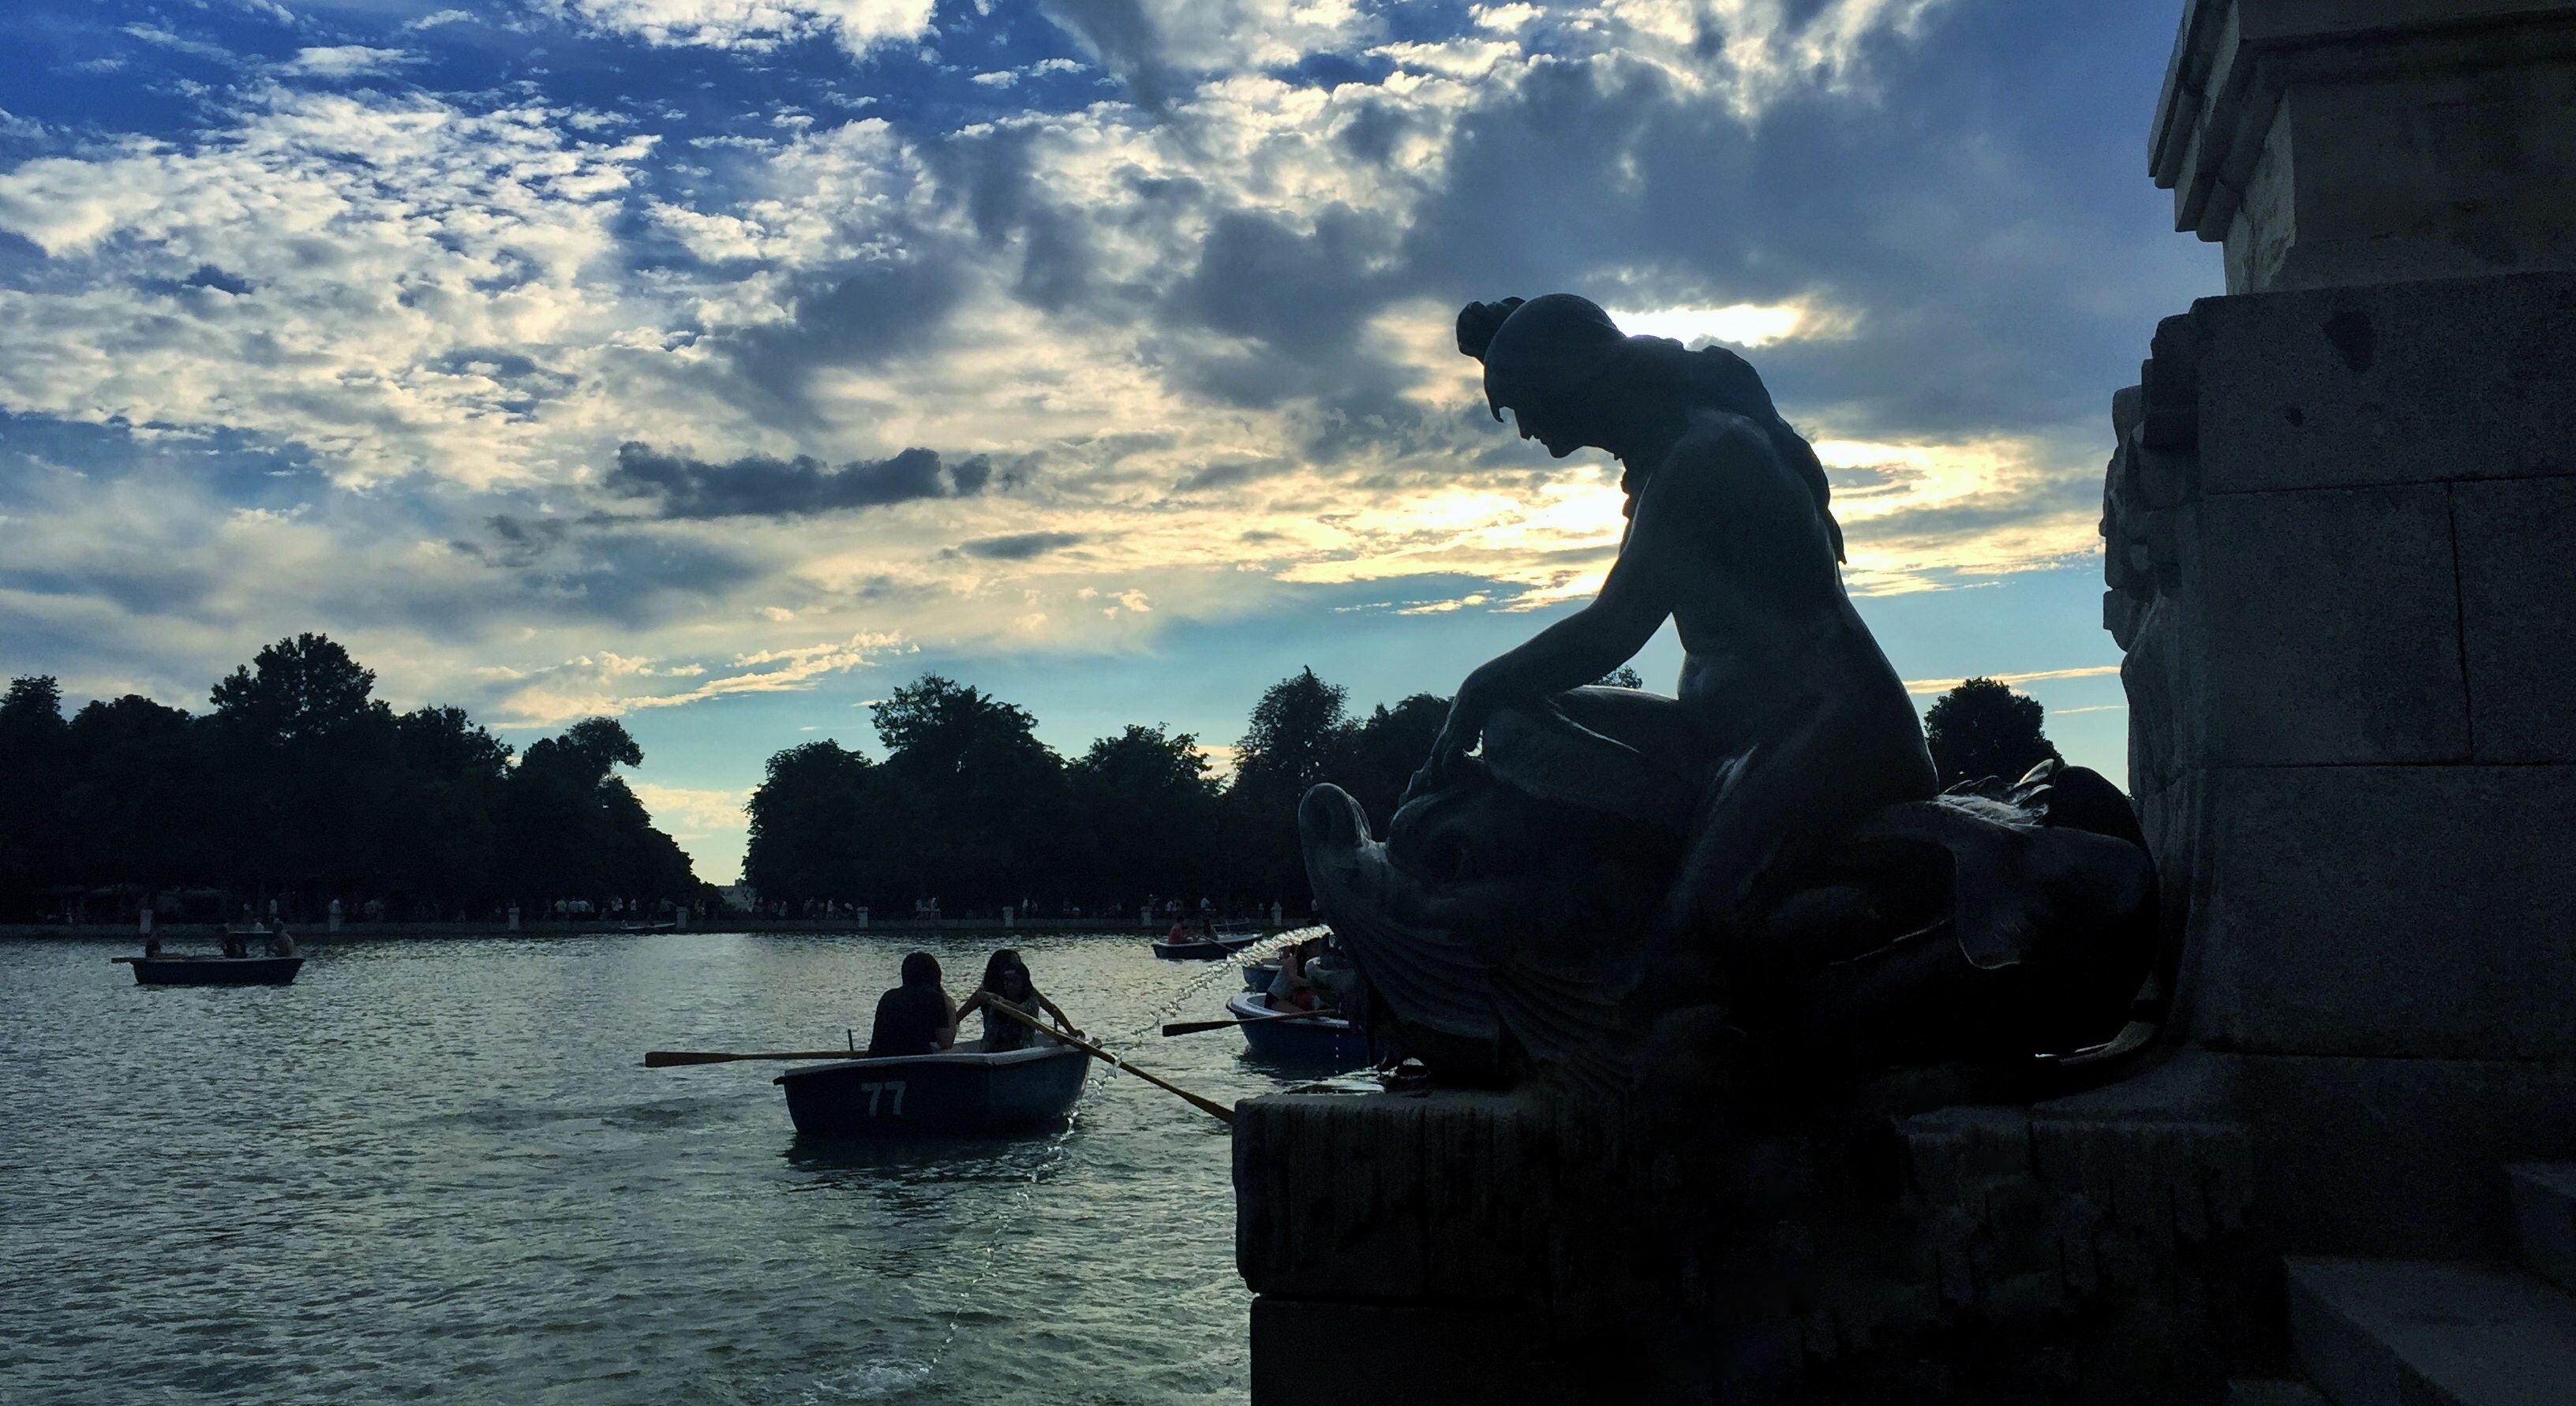
sea, sunset, morning, dusk, evening, reflection, vehicle